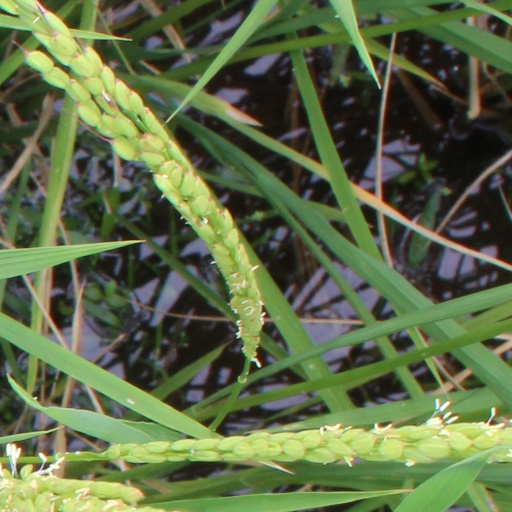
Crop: rice